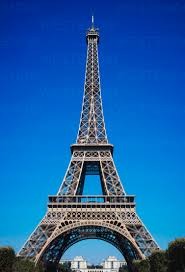
Landmark: Eiffel Tower